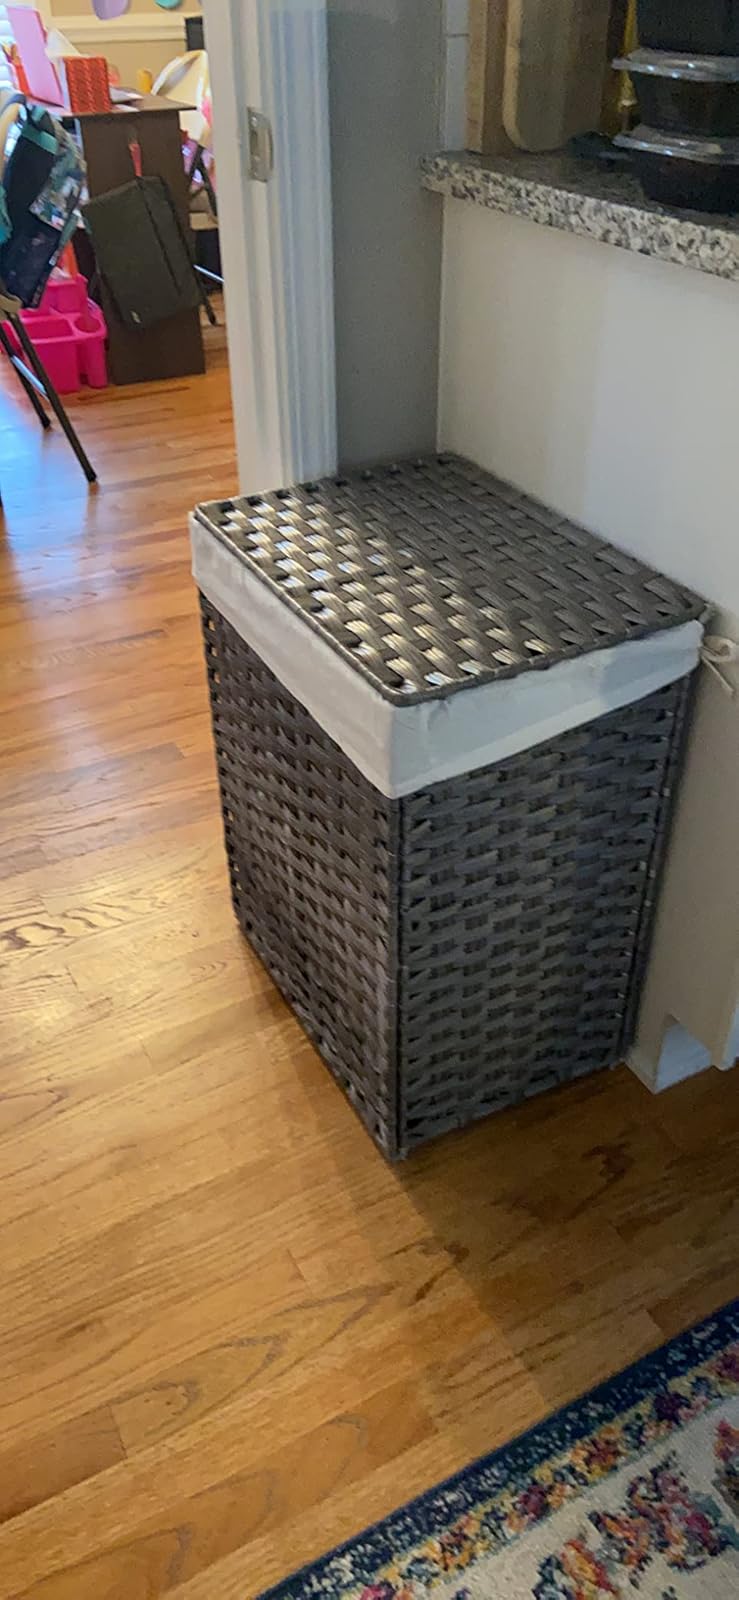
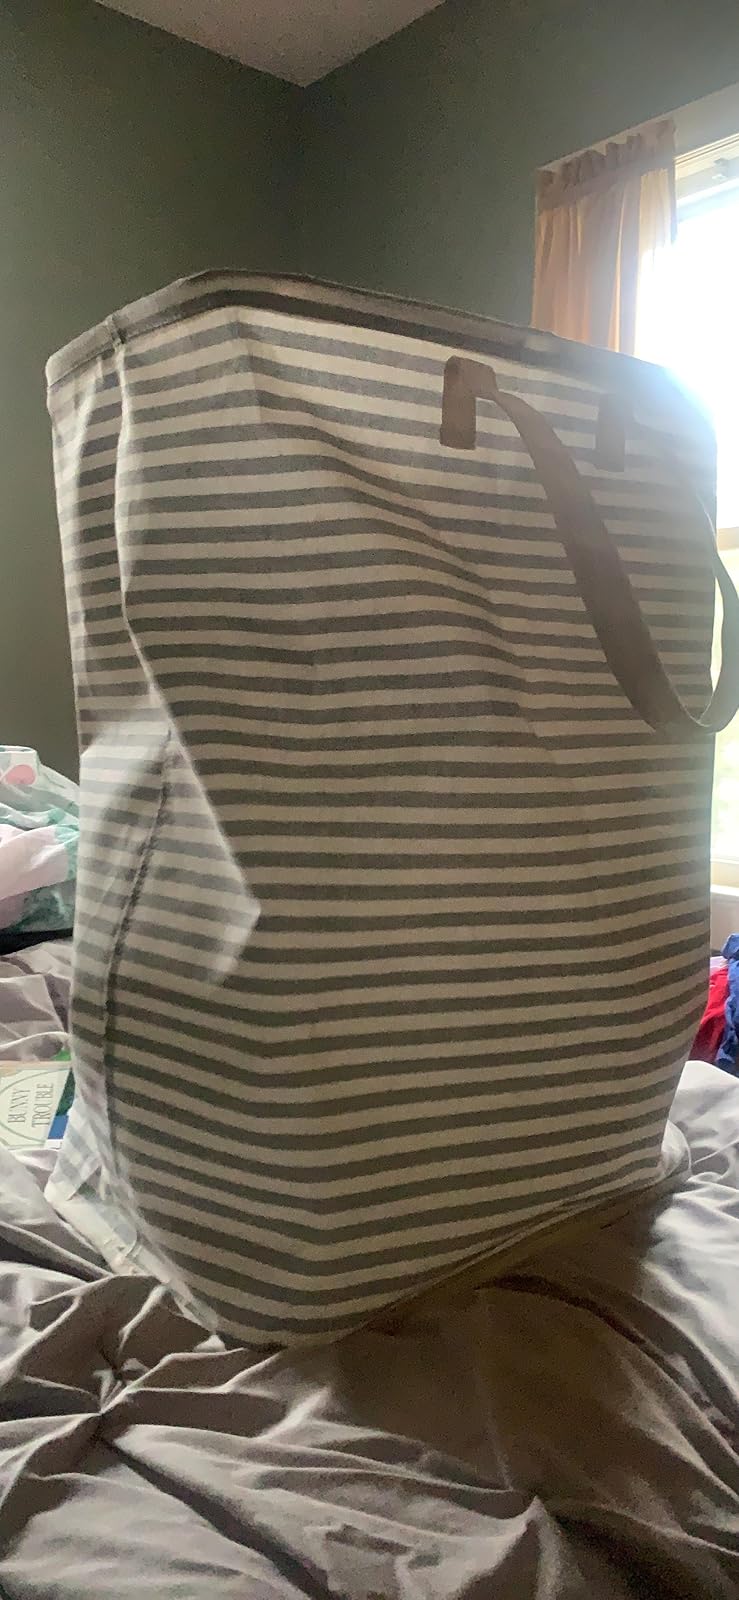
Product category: items_hamper
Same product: no